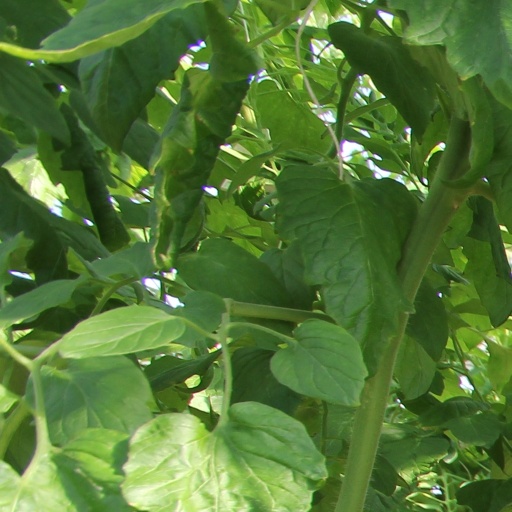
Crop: tomato